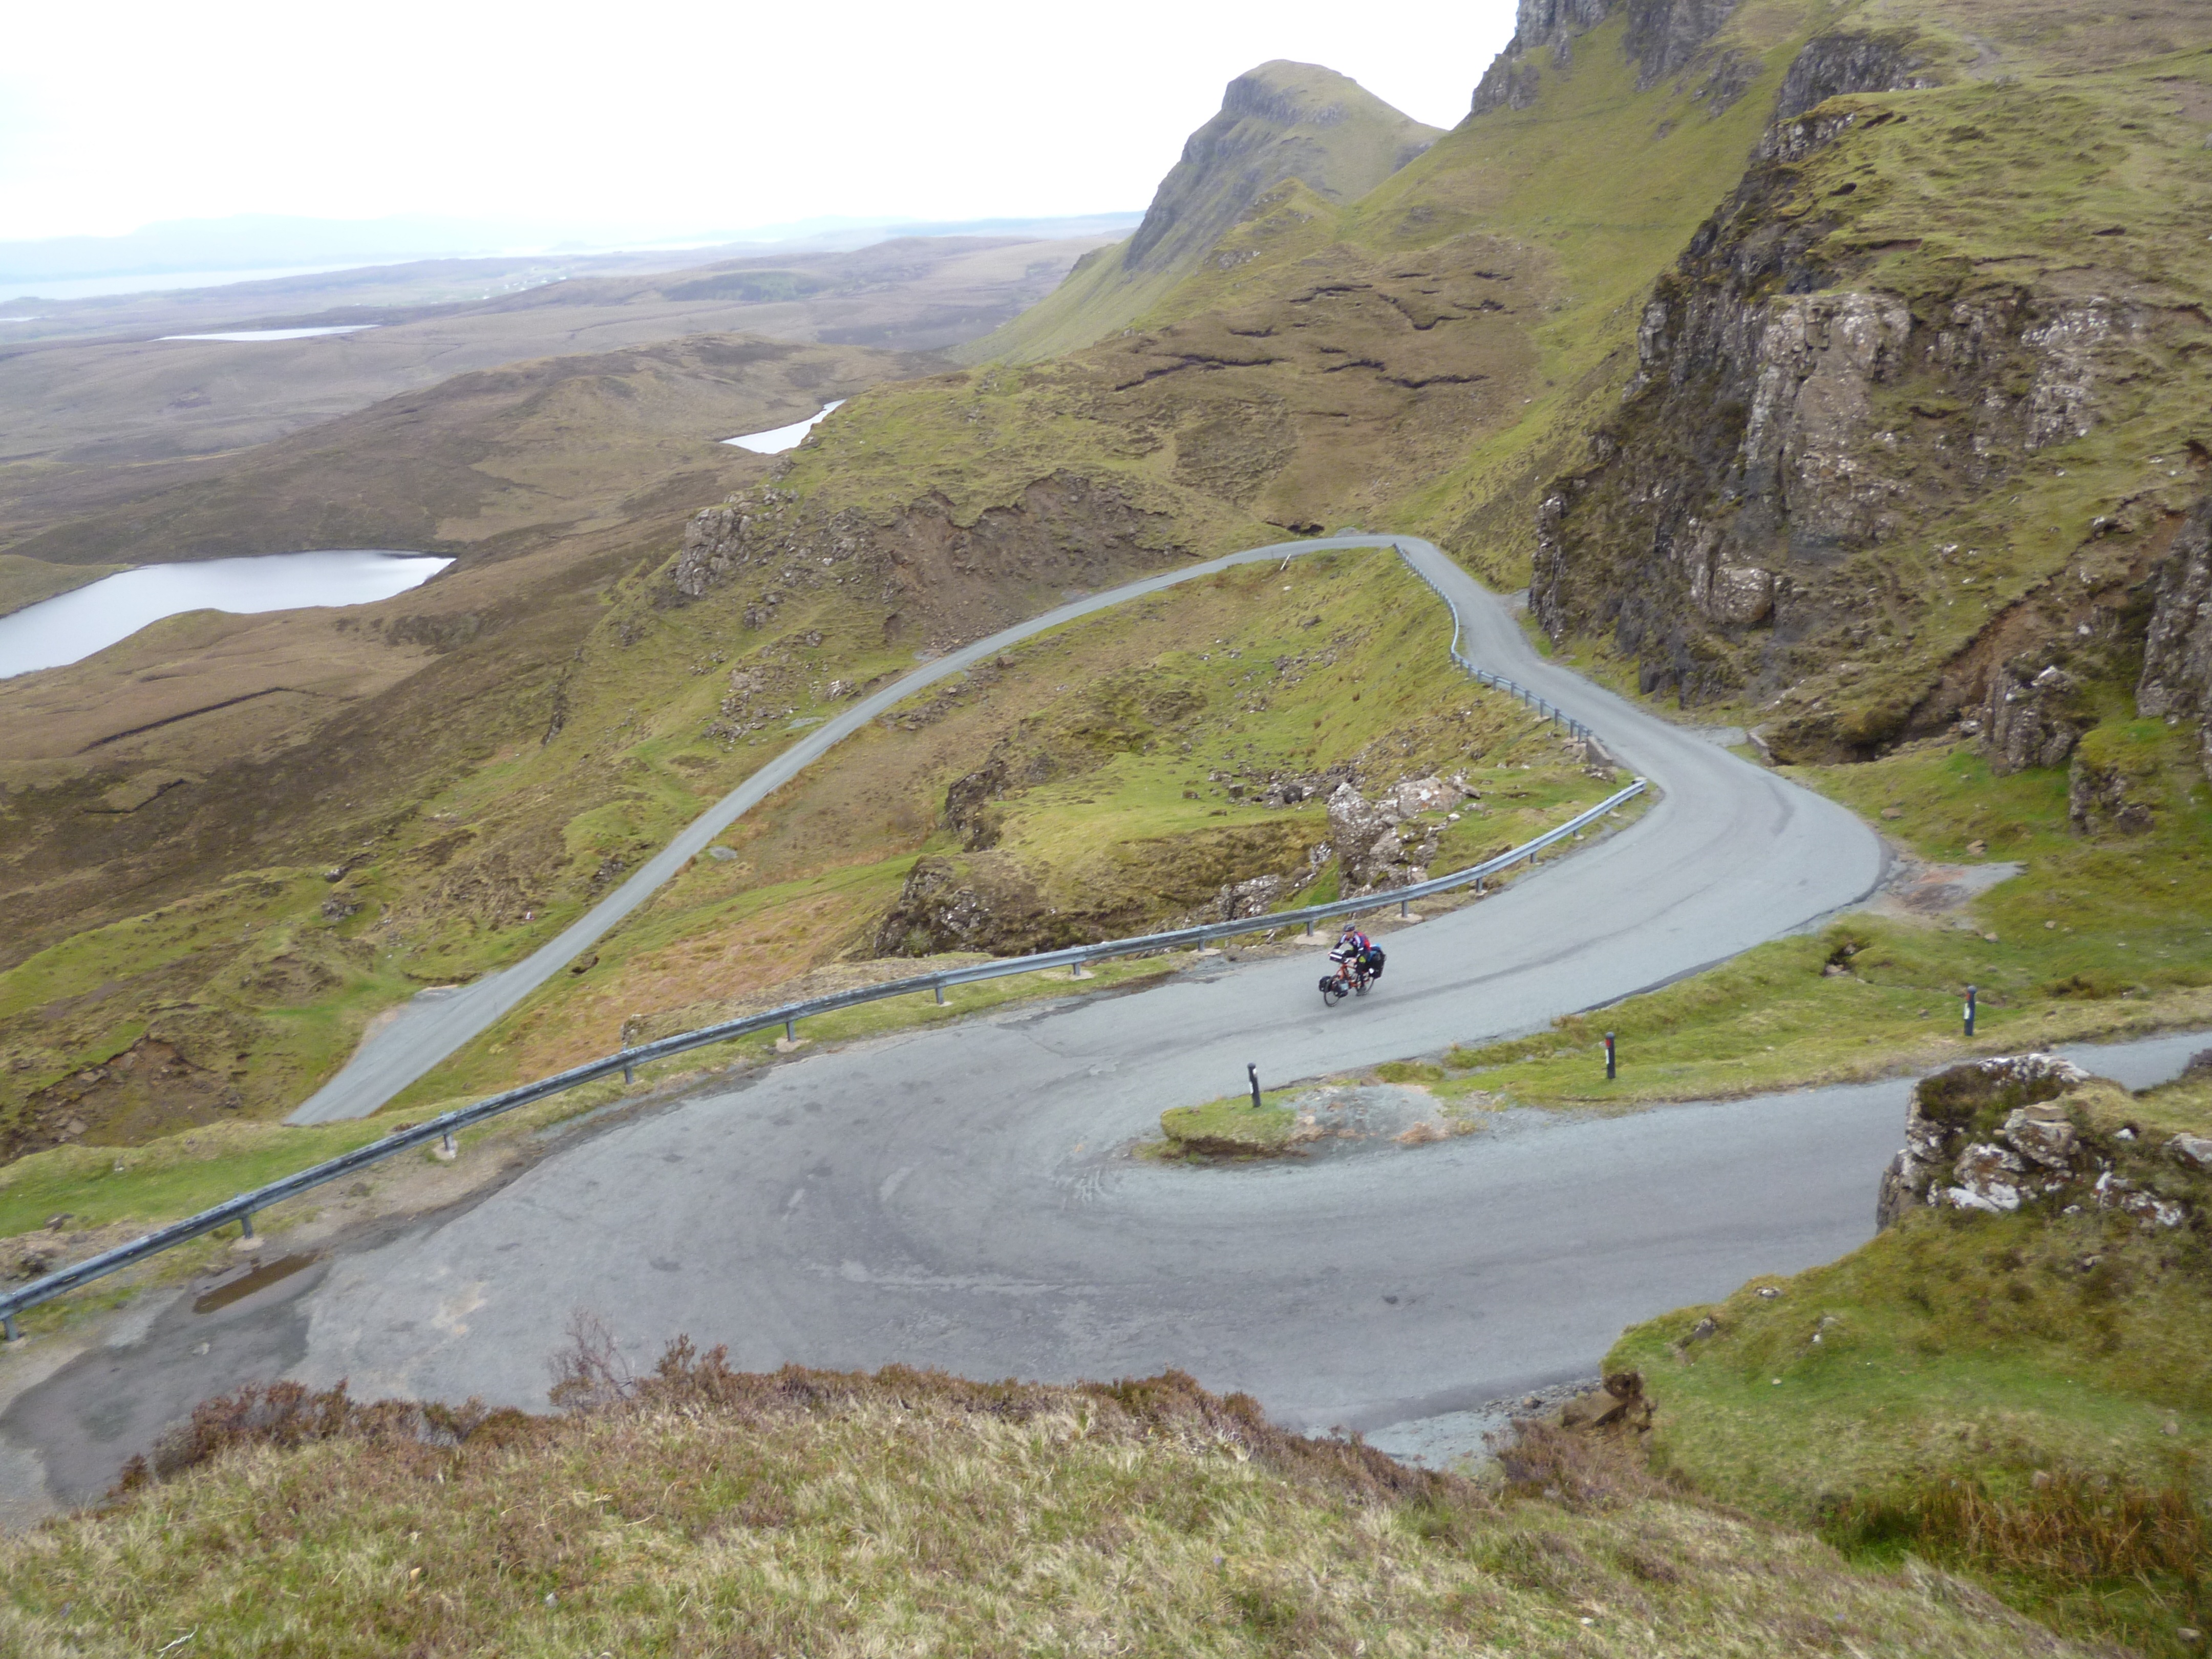
coast, mountain, countryside, bicycle, valley, mountain range, fjord, reservoir, highland, ridge, waterway, cycling, plateau, scotland, fell, loch, highlands, moraine, landform, tarn, aerial photography, mountain pass, geographical feature, geological phenomenon